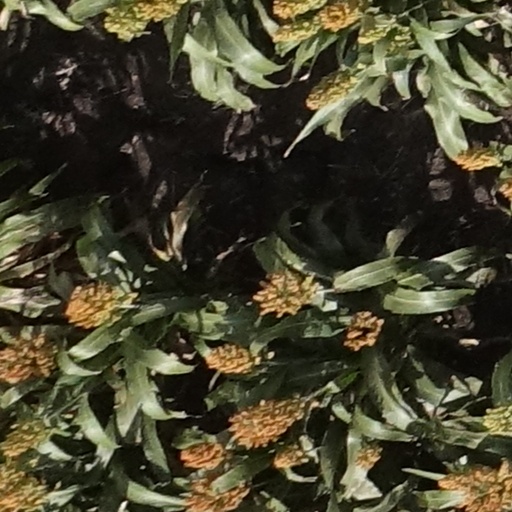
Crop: sorghum